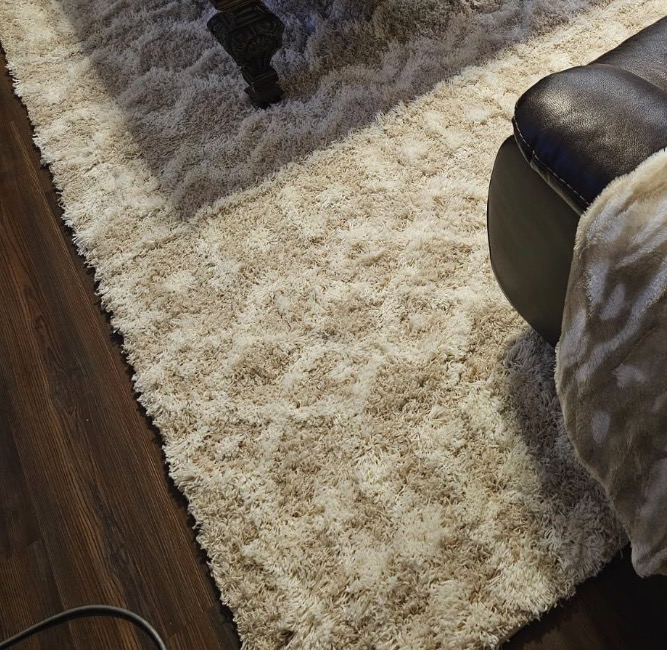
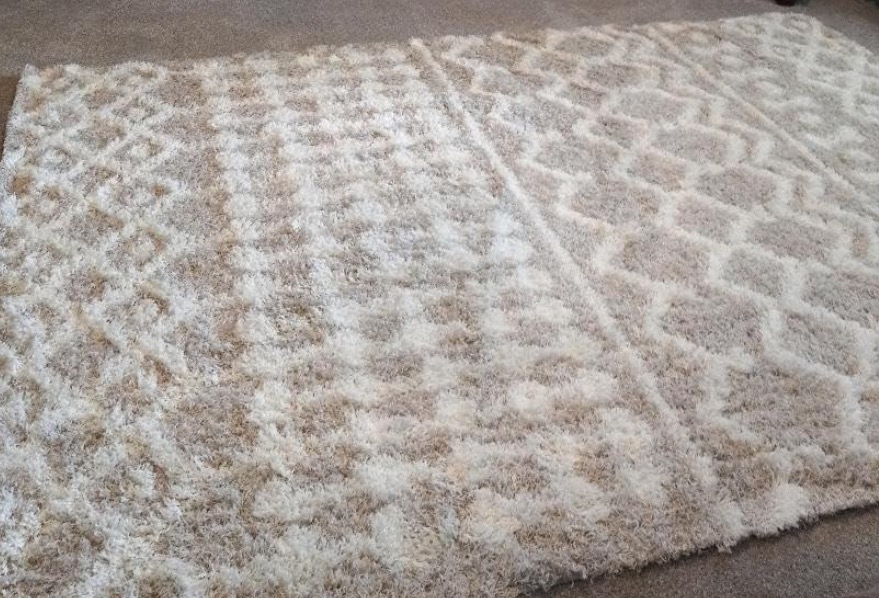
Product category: misc
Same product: yes